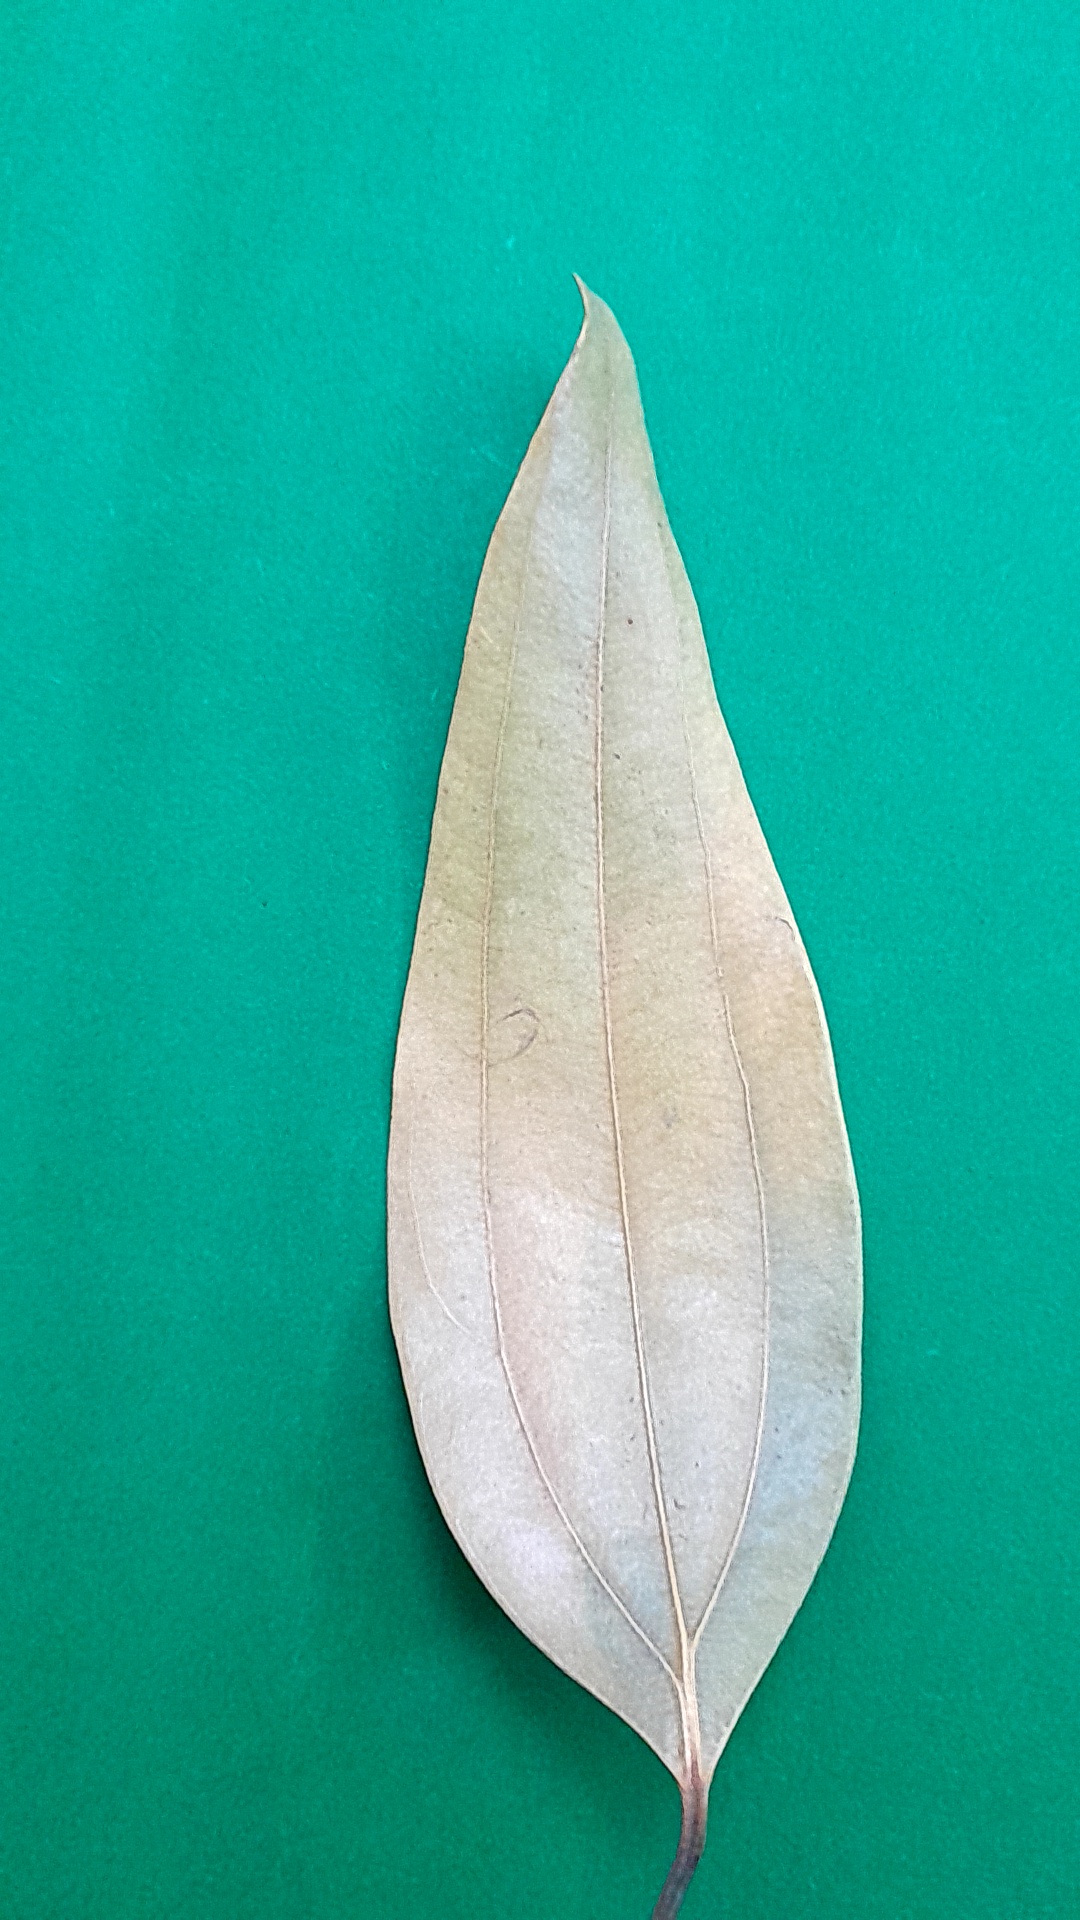
Label: Dry Leaf